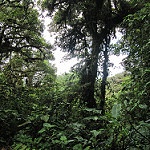
Label: forest